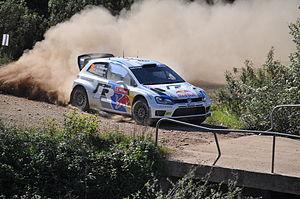
Andreas Mikkelsen est un pilote de rallye norvégien.